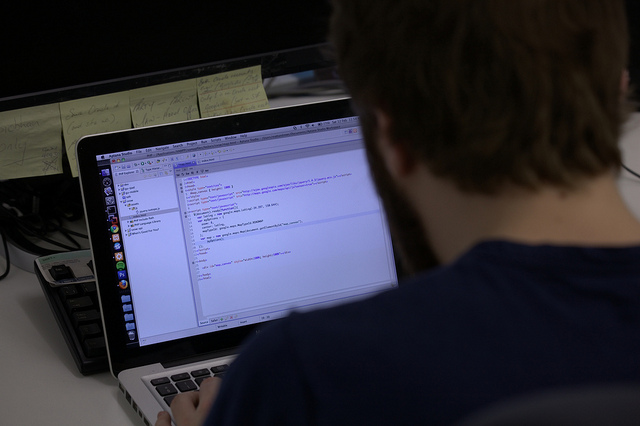
user: Given an image and a question. Answer the question in a short answer. Question: What is he doing on his notebook? Short Answer:
assistant: type